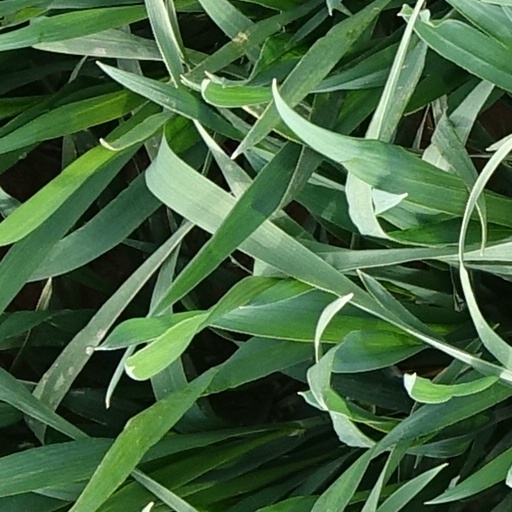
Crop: wheat